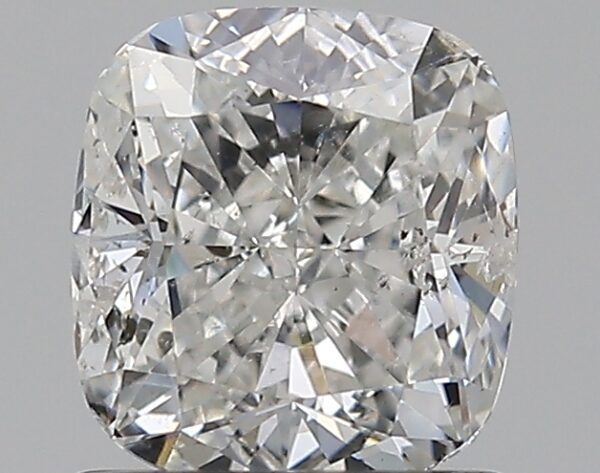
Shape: cushion
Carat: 1.01
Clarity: SI2
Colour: F
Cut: EX
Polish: VG
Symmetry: VG
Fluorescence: ST
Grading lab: GIA
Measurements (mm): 5.97 x 5.51 x 3.64